Châteauvallon

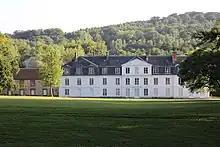
The Château de Mauvières - “La Commanderie” in the series.

Filming took place between November 28, 1983, and October 18, 1984, in the town of Rambouillet, Yvelines and the chateau of Mauvières, in Saint-Forget, which was transformed into the Berg family residence “La Commanderie”.